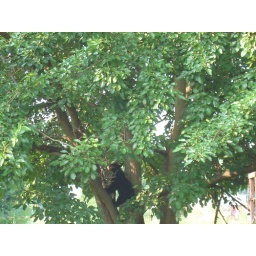
Bear cub in a tree